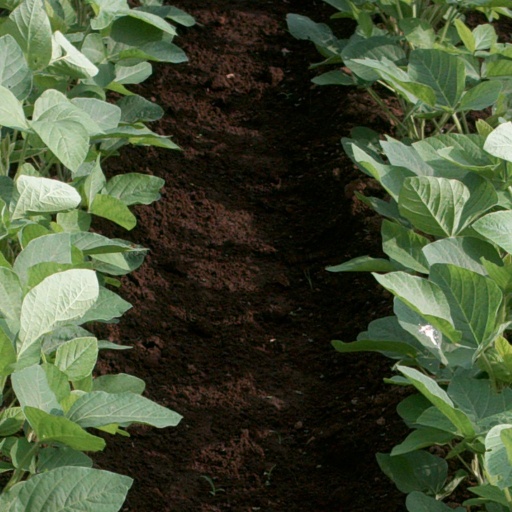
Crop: soybean